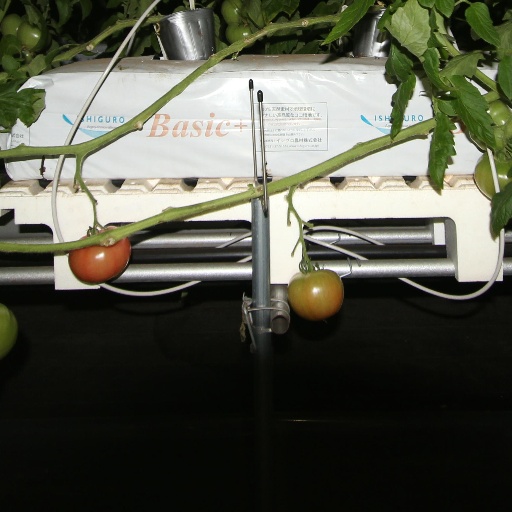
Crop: tomato